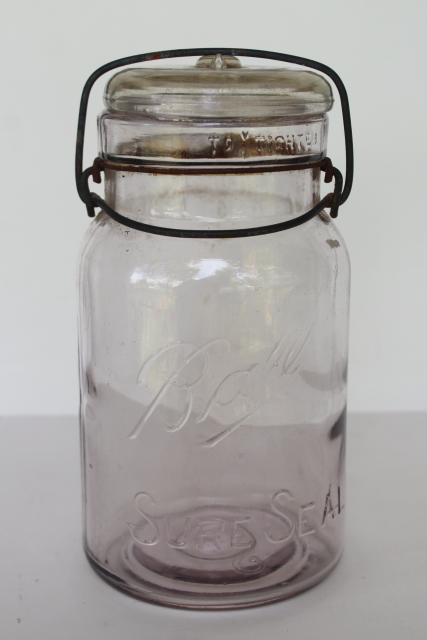
Waste category: glass